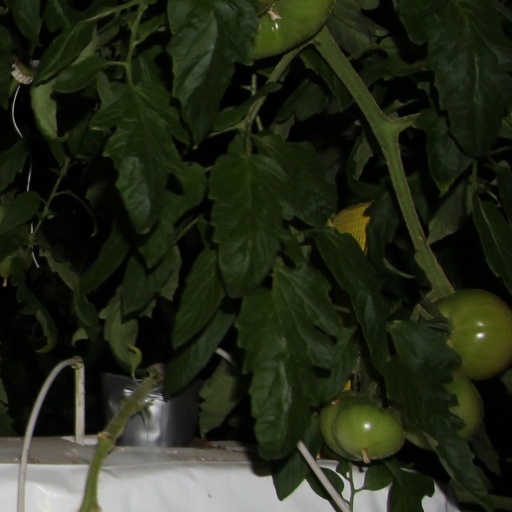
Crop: tomato